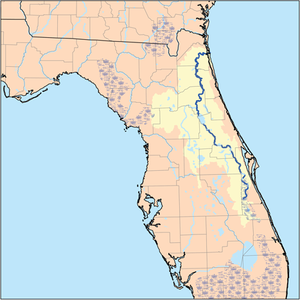
Le fleuve Saint Johns est le plus long cours d'eau de l'État américain de la Floride. Utilisé essentiellement pour le transport de marchandises et les loisirs, il s'étend sur une longueur de 500 kilomètres en serpentant à travers ou à la frontière de douze comtés. La dénivellation de sa source à son embouchure est d'environ 9,1 mètres comme la plupart des cours d'eau en Floride, ce qui fait que le Saint Johns a un débit très lent d'environ 0,5 kilomètres par heure, décrit comme « paresseux ». Le fleuve compte parmi les rares cours d'eau aux États-Unis à avoir un lit se dirigeant vers le nord. De nombreux lacs sont formés par le fleuve ou s'y déversent et la largeur maximale de son lit est de 4,8 kilomètres, couvrant plusieurs kilomètres entre Palatka et Jacksonville, cette dernière ville étant la plus grande zone urbaine sur le fleuve. Le point le plus étroit du lit se trouve à sa source, un marais non navigable dans le comté d'Indian River. En tout, 3,5 millions de personnes vivent dans le bassin versant du Saint Johns, lequel est dans les faits composés de trois grands bassins et deux zones hydrographiques associées : le lac George et la rivière Oklawaha.